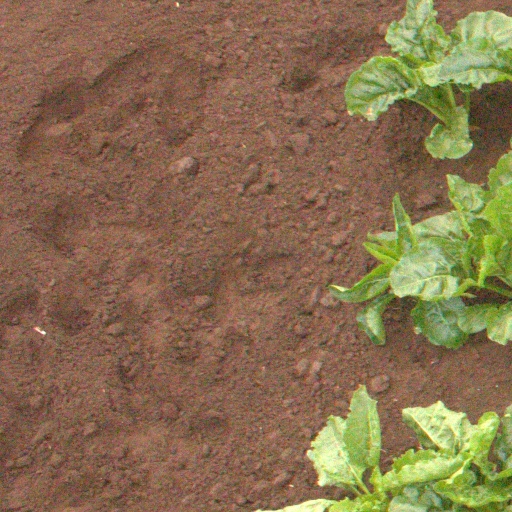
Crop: sugar beet